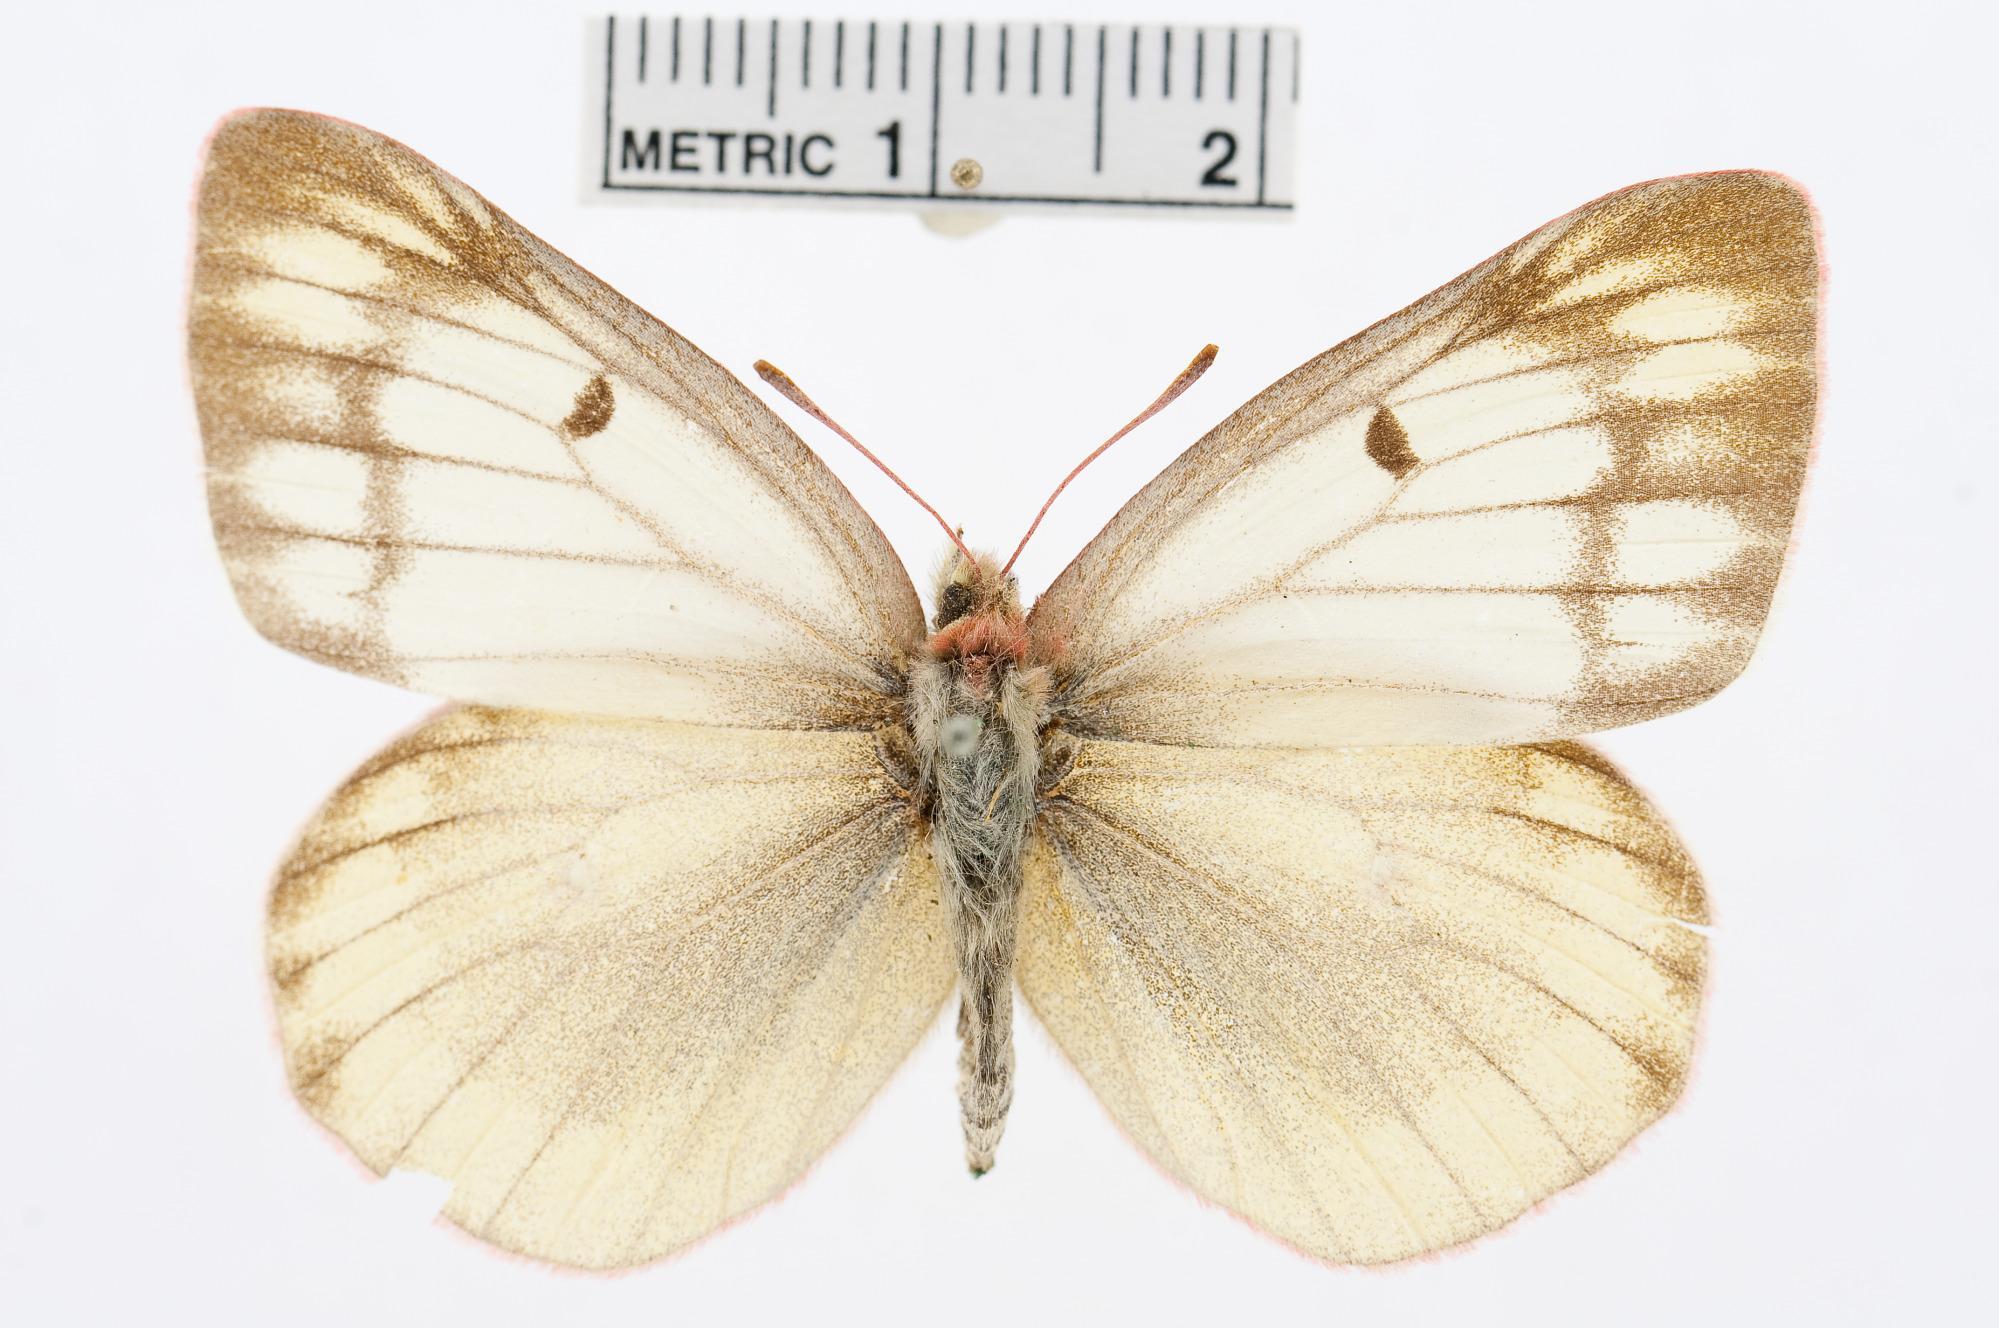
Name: Colias cocandica
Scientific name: Colias cocandica
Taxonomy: Animalia, Arthropoda, Hexapoda, Insecta, Lepidoptera, Pieridae, Coliadinae